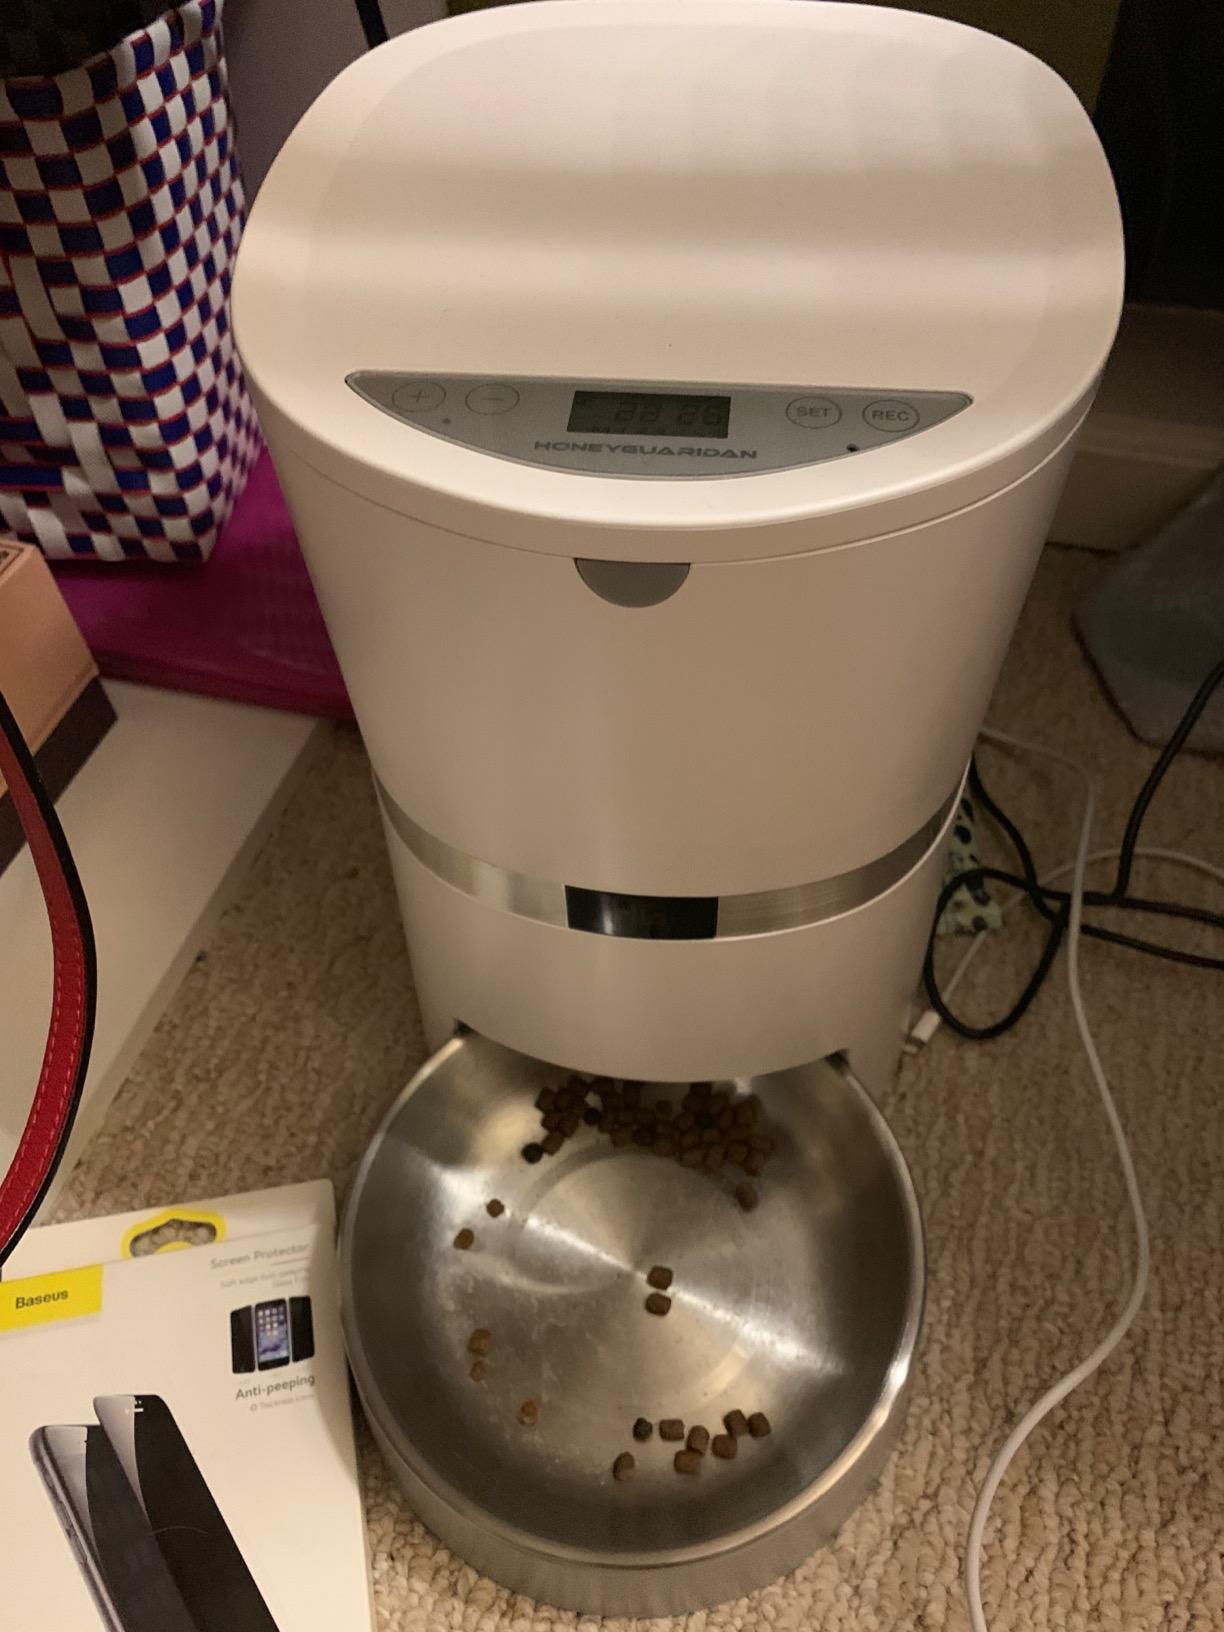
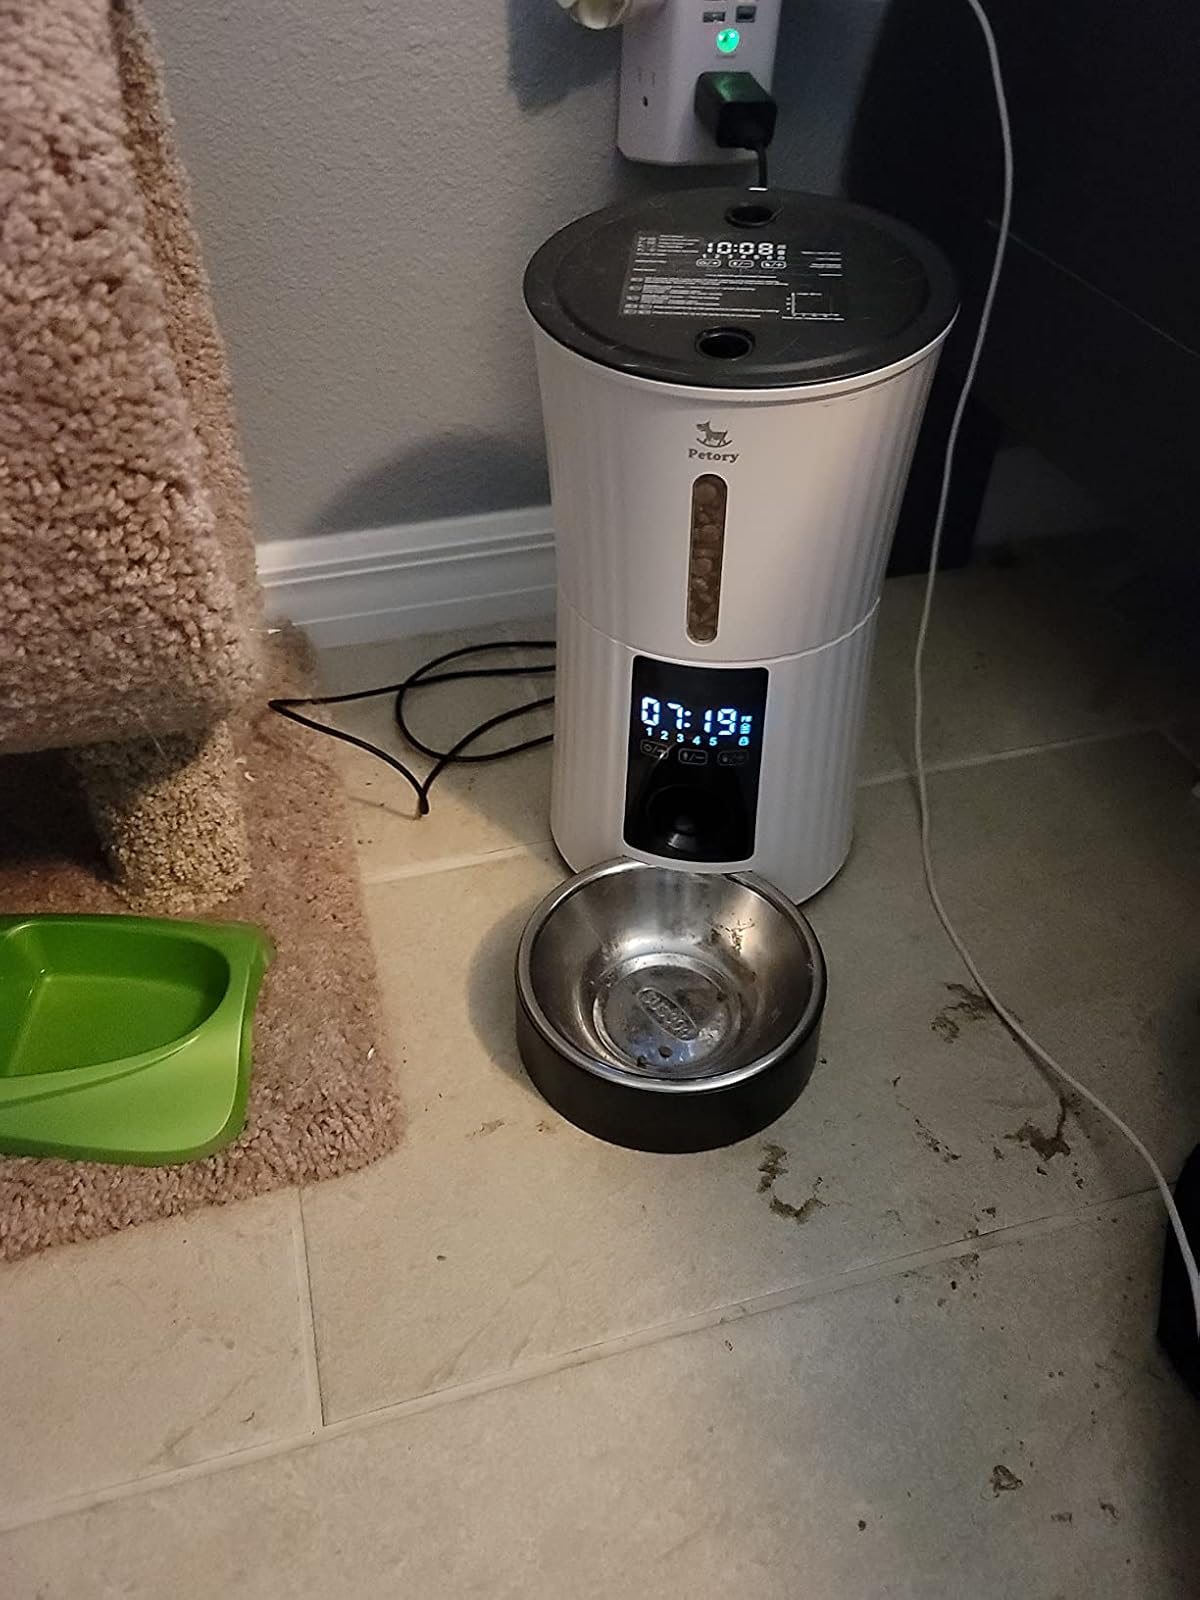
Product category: items_feeder
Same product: no